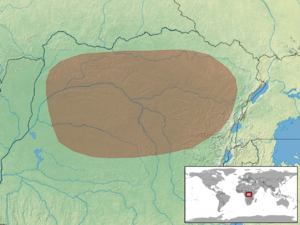
Monopeltis guentheri est une espèce d'amphisbènes de la famille des Amphisbaenidae.